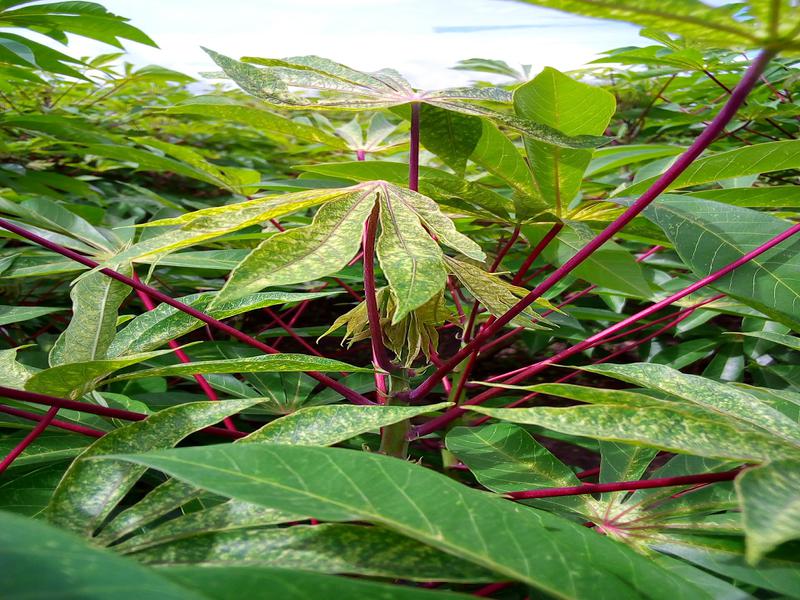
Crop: cassava
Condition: green_mottle